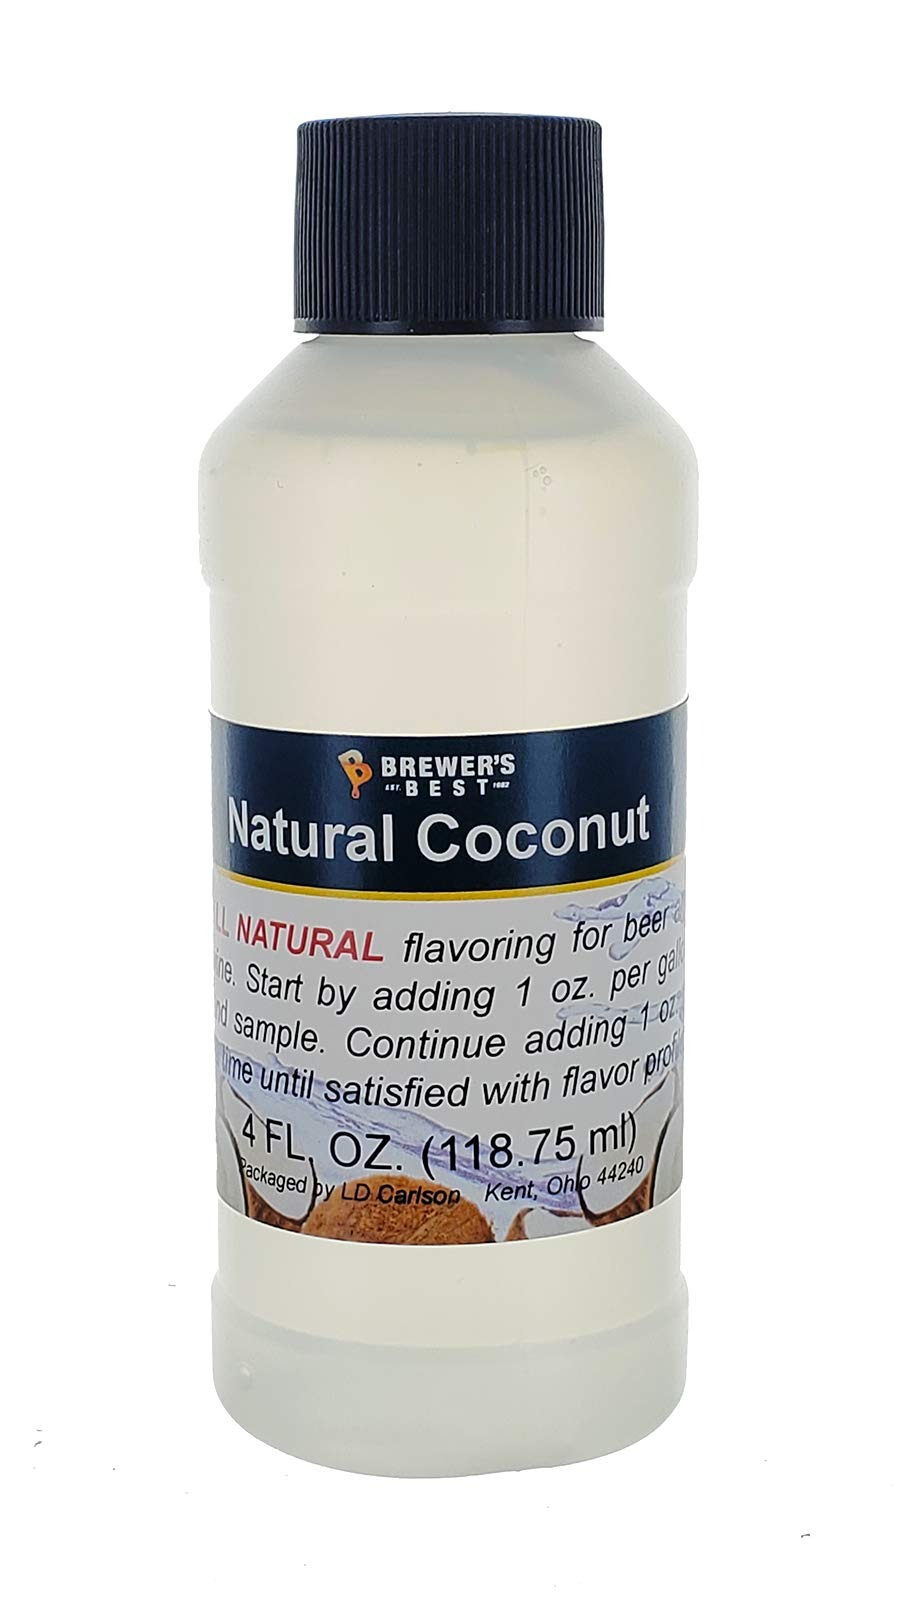
Item Name: Brewer's Best Coconut Beer and Wine Fruit Flavoring
Bullet Point 1: Natural Coconut Flavoring
Bullet Point 2: 4 oz. bottle
Bullet Point 3: All Natural Flavoring for Beer and Wine
Product Description: Brewer's Best Natural Beer and Wine Fruit Flavoring (Coconut) - This 4 ounce natural flavor extract is great for adding notes of coconut to a batch of wine or beer, or boasting your existing flavor level to let the coconut shine through. It is recommended to add flavoring during secondary fermentation. Add flavor in a smaller amount initially (1-2 oz.) and wait 1-2 days for sampling and then adjusting the flavoring to meet your needs. A 5 gallon recipe works well with 2-4 oz of flavor added.
Value: 1.0
Unit: Count

Price: 7.93